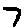
Label: 7